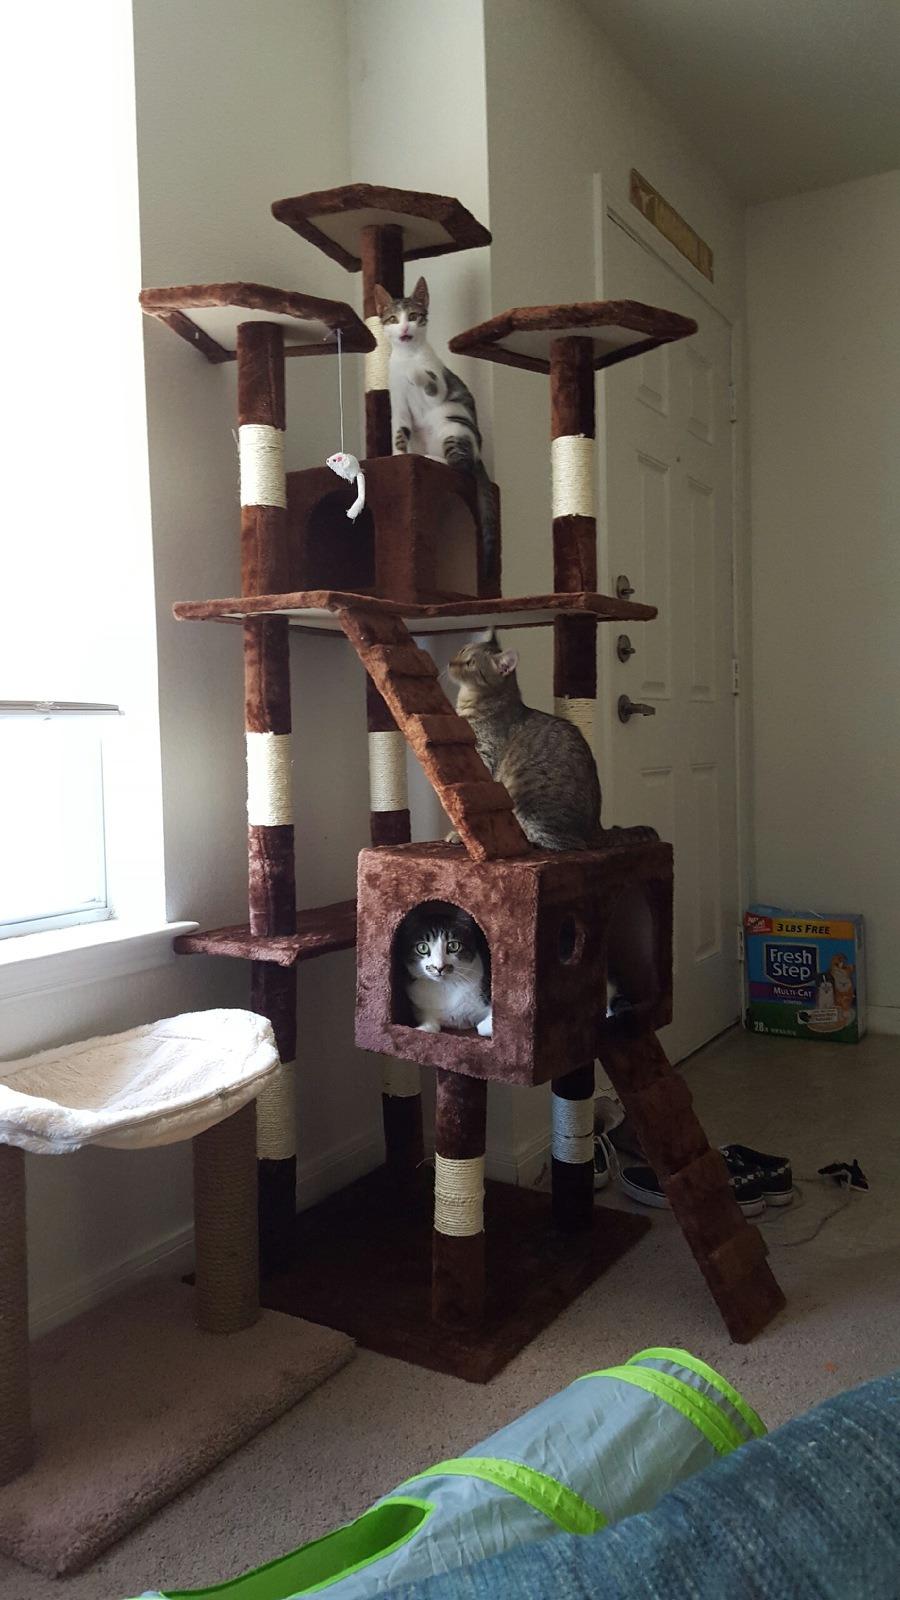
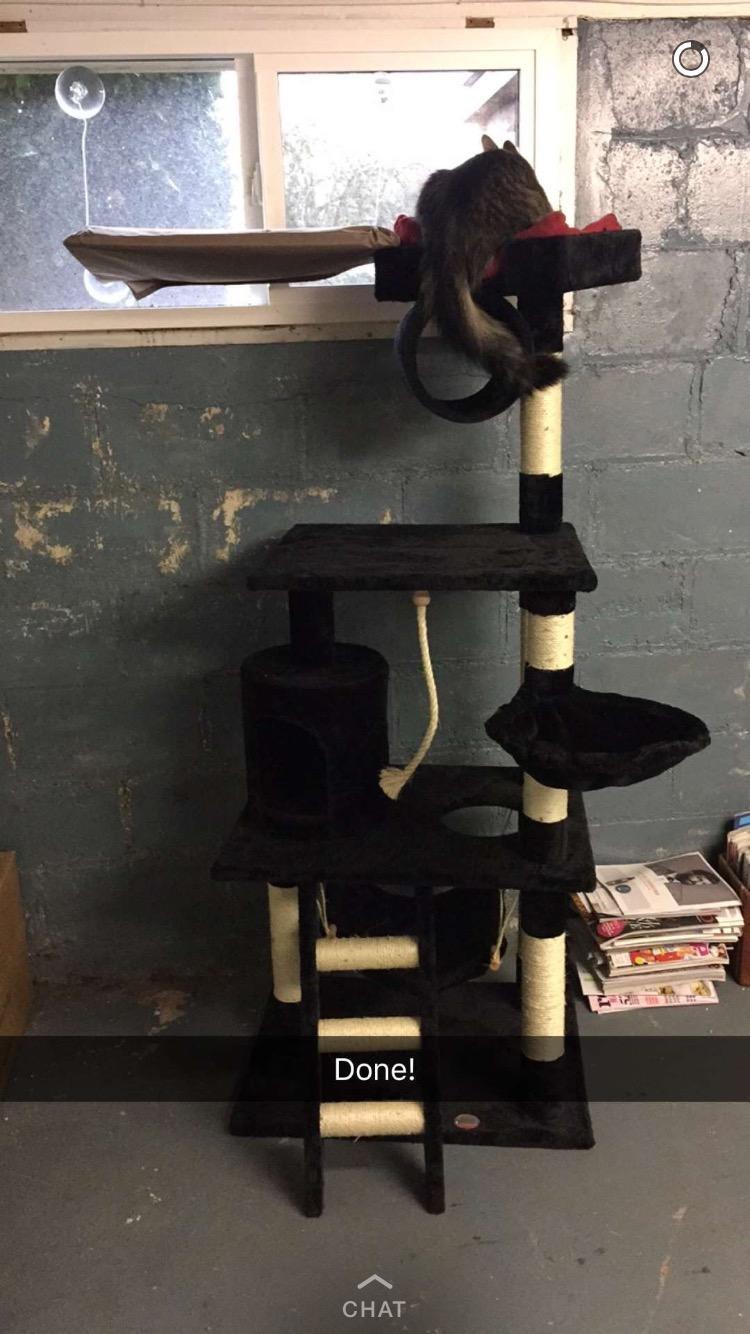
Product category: items_cat tree
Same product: no